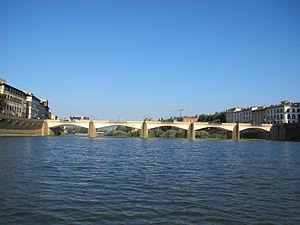
Le Ponte alle Grazie est un des ponts de Florence sur l'Arno le premier en amont du Ponte Vecchio et près du centre historique de la ville de Florence. Il possède cinq arches.